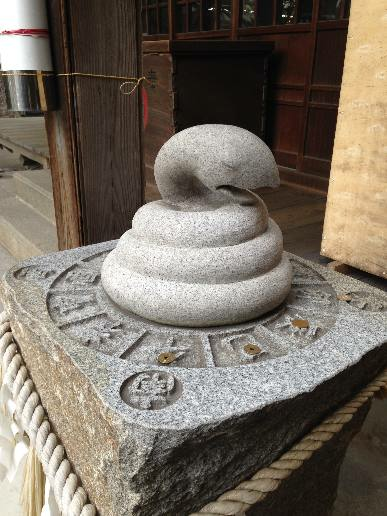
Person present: No